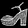
Label: Sandal